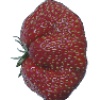
Label: strawberry_wedge